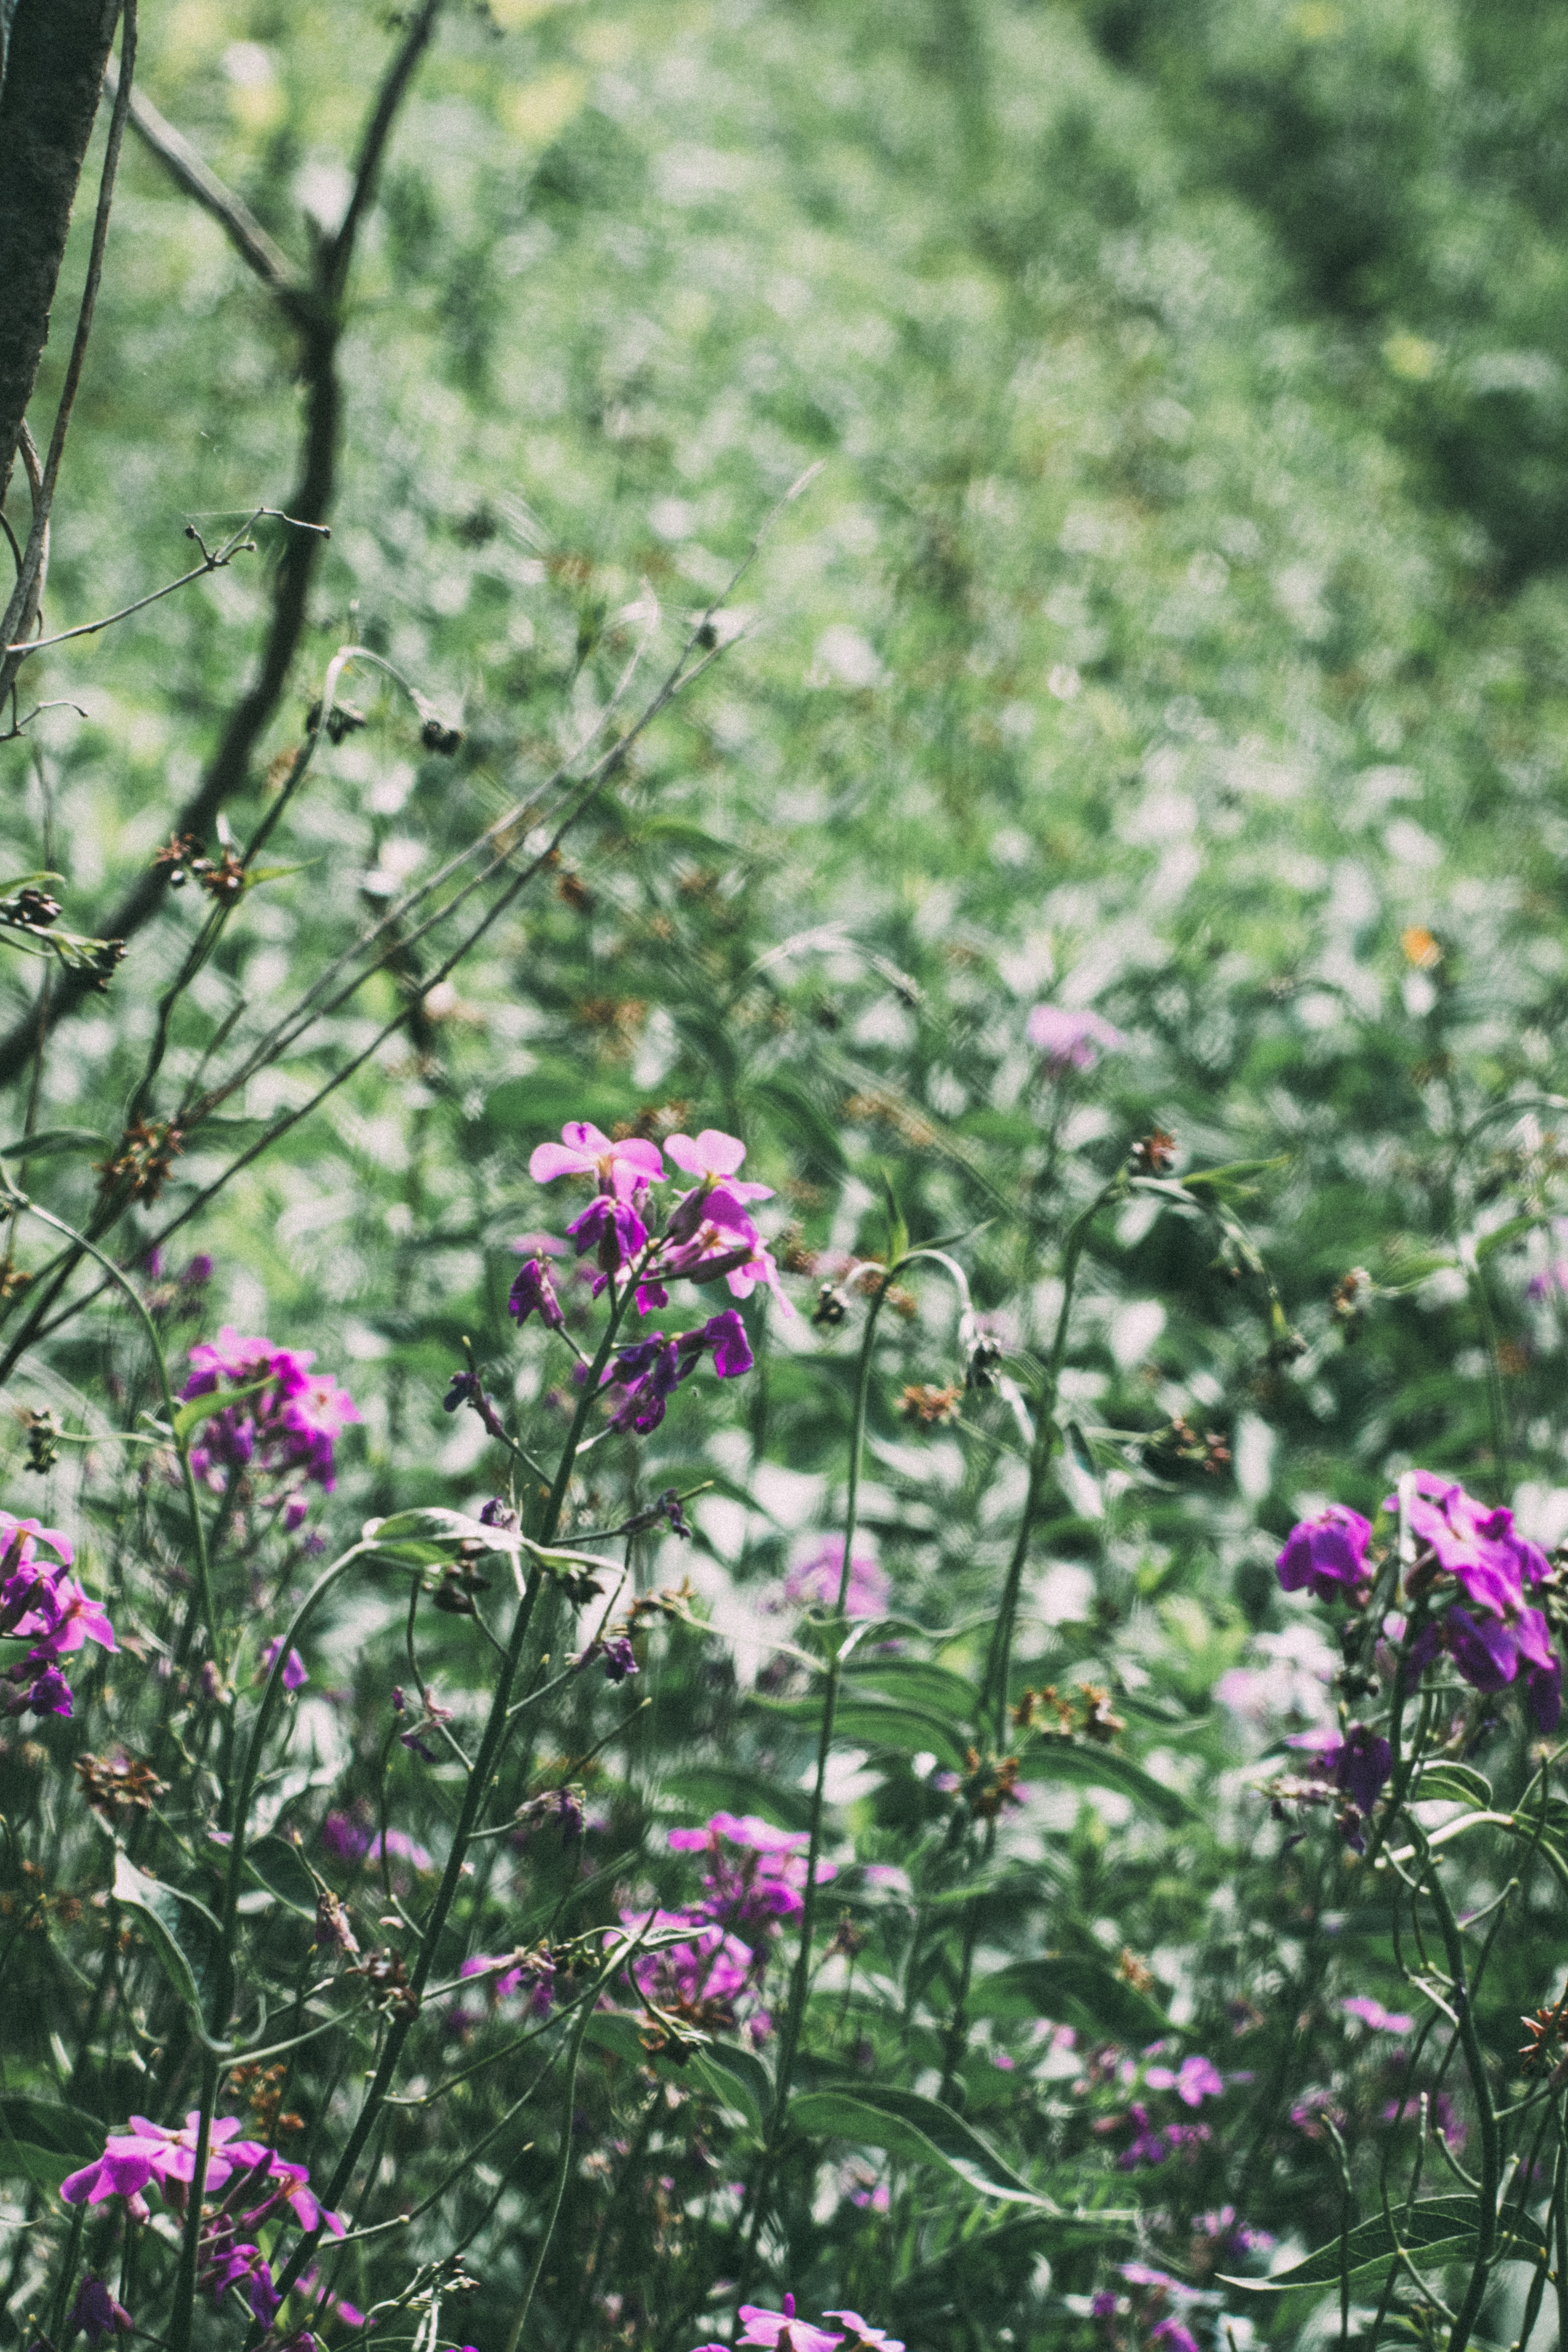
blossom, plant, meadow, prairie, flower, botany, flora, wildflower, shrub, flowering plant, annual plant, land plant